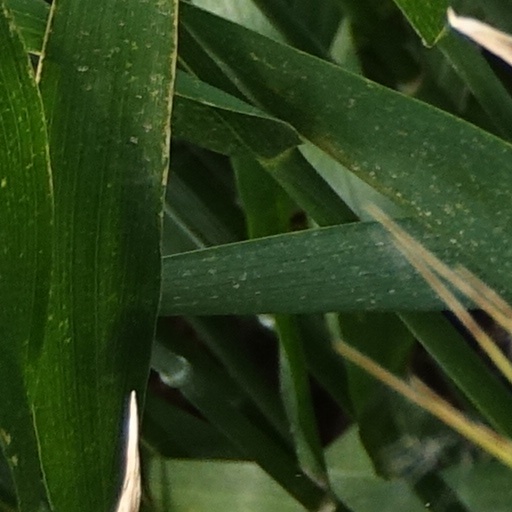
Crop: wheat